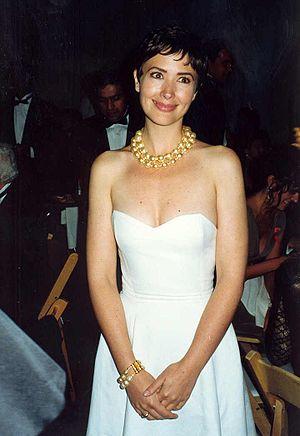
L'Ambulance est un film américain réalisé par Larry Cohen, sorti en 1990. C'est la dix-huitième réalisation ainsi que le dix-septième long-métrage réalisé par Cohen.
Janine Turner, de son vrai nom Janine Loraine Gauntt, est une actrice, productrice, réalisatrice, scénariste et monteuse américaine née le 6 décembre 1962 à Lincoln, Nebraska.